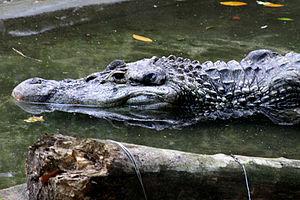
Le Caïman noir, Melanosuchus niger, unique représentant du genre Melanosuchus, est une espèce de crocodiliens de la famille des Alligatoridae. En France, sa présence à l'état sauvage se limite à la Guyane et il y est intégralement protégé.